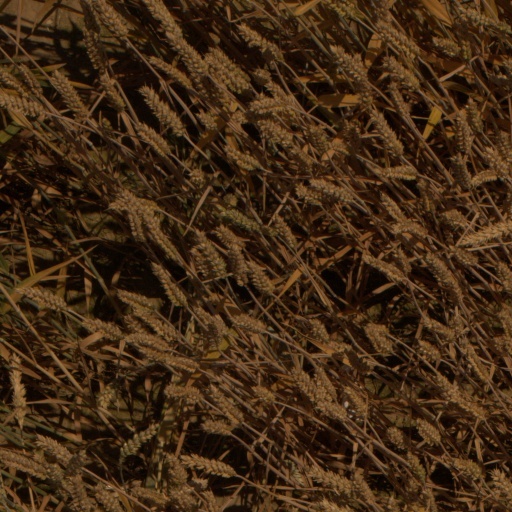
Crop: wheat